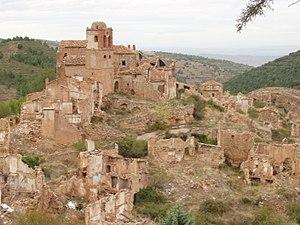
Turruncún est un village totalement abandonné, situé dans la communauté autonome de La Rioja, en Espagne.